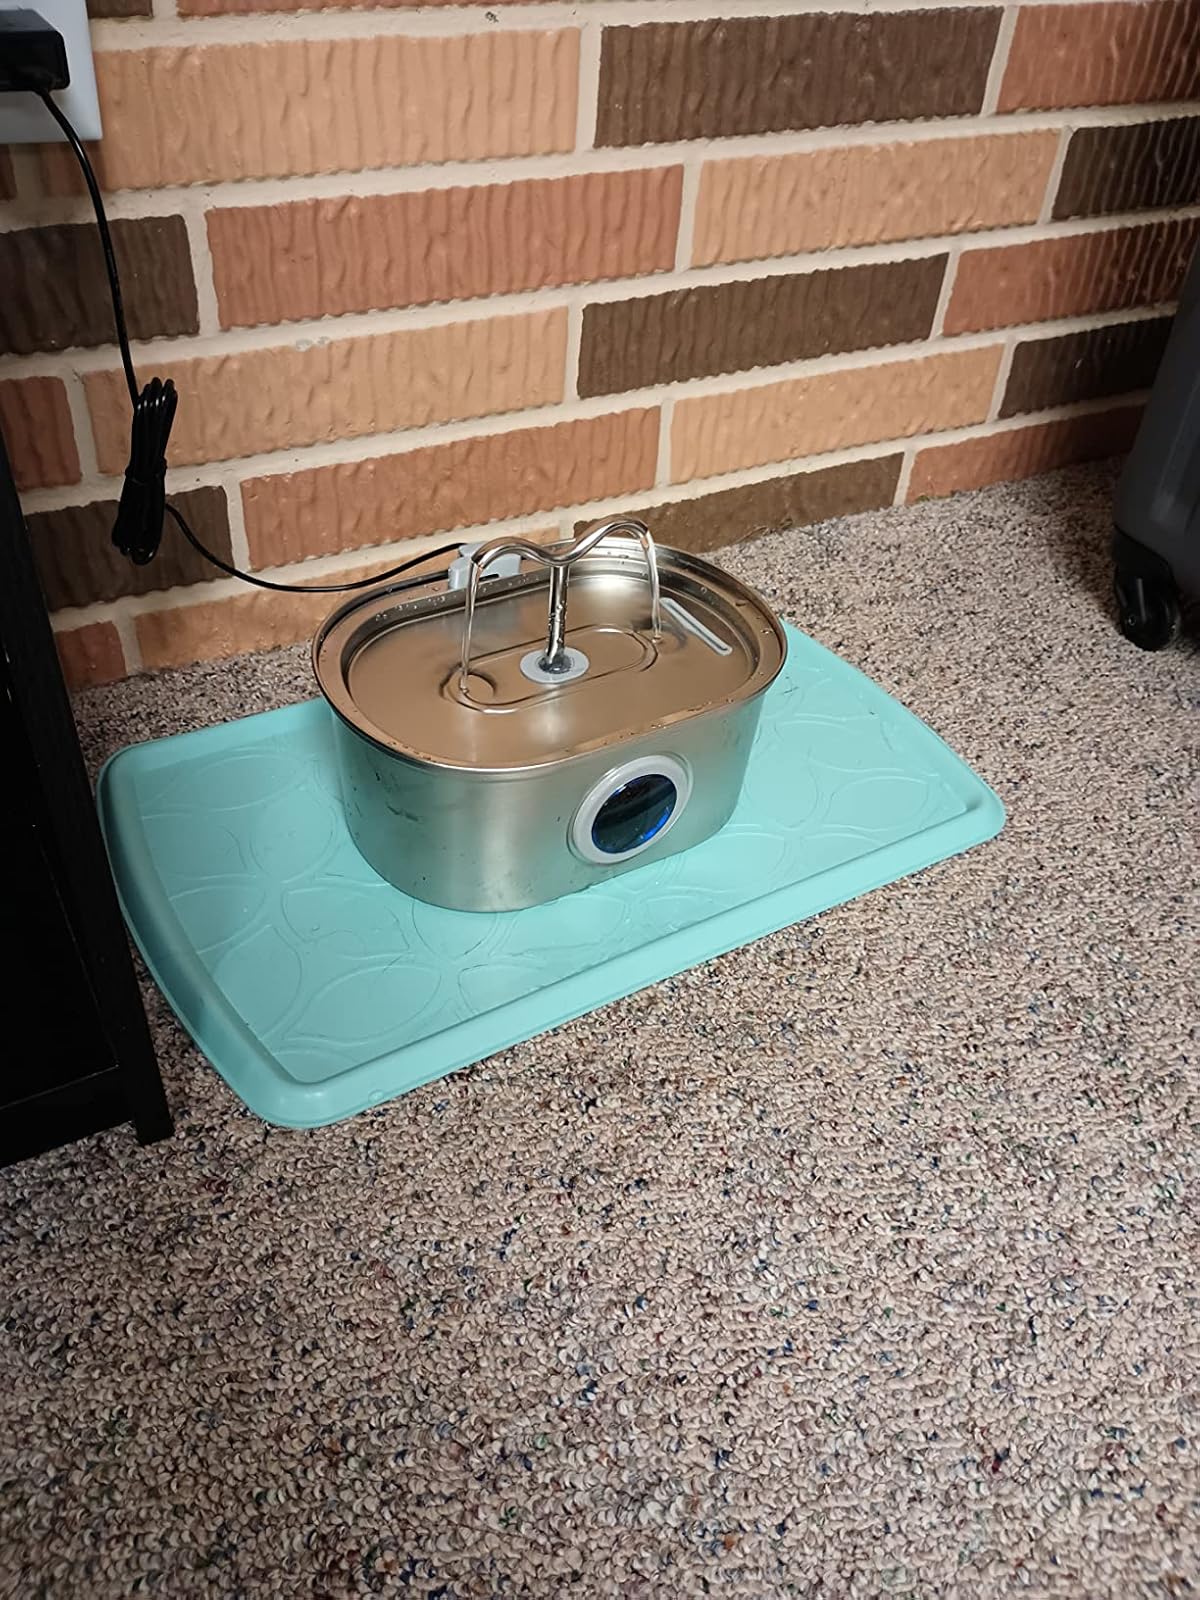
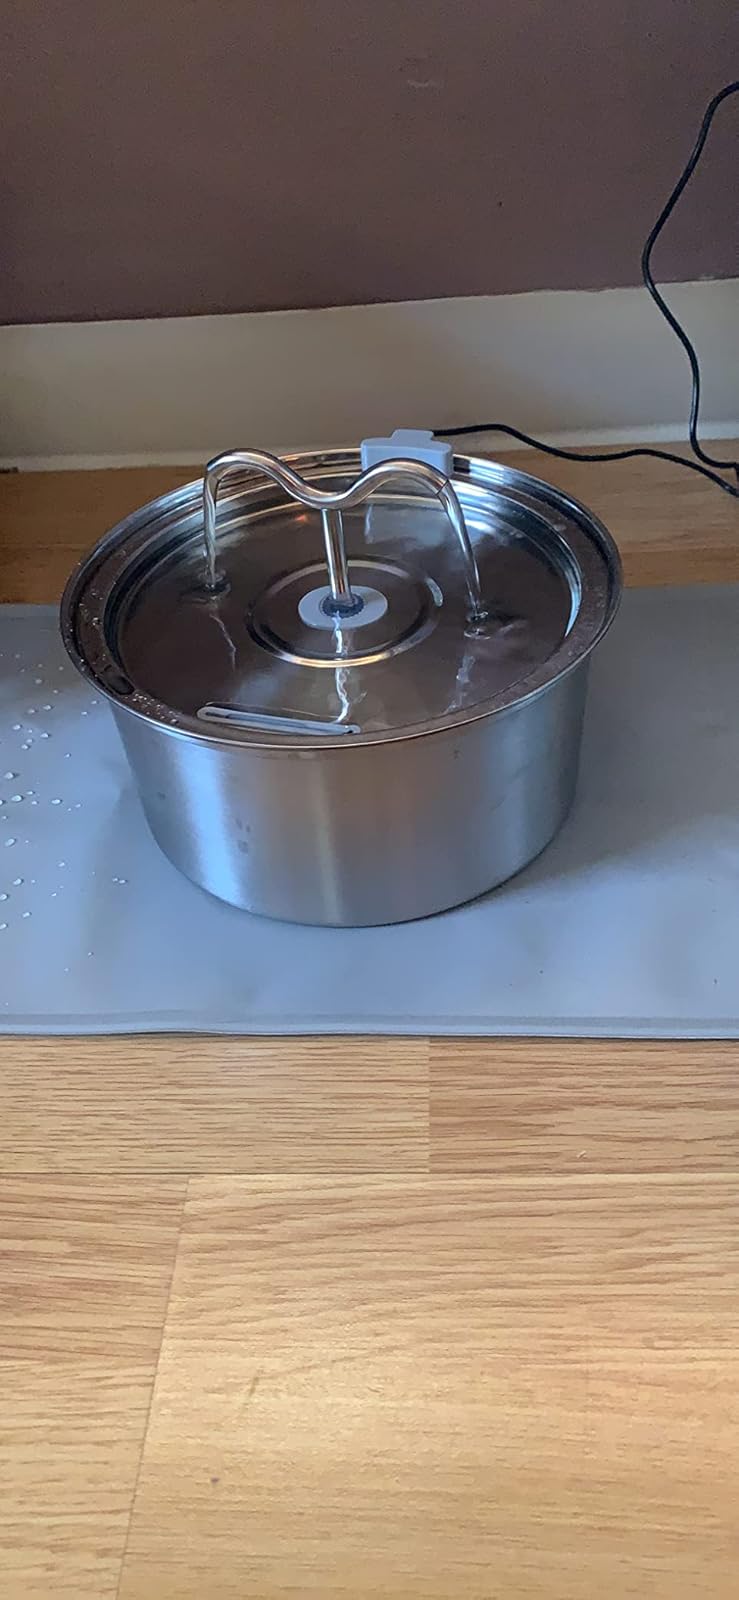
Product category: items_bowl
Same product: no